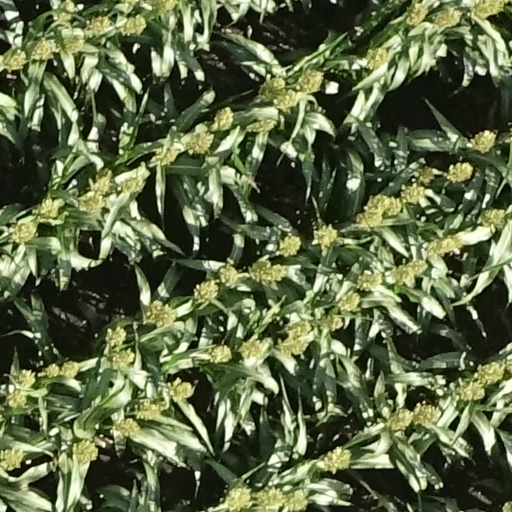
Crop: sorghum